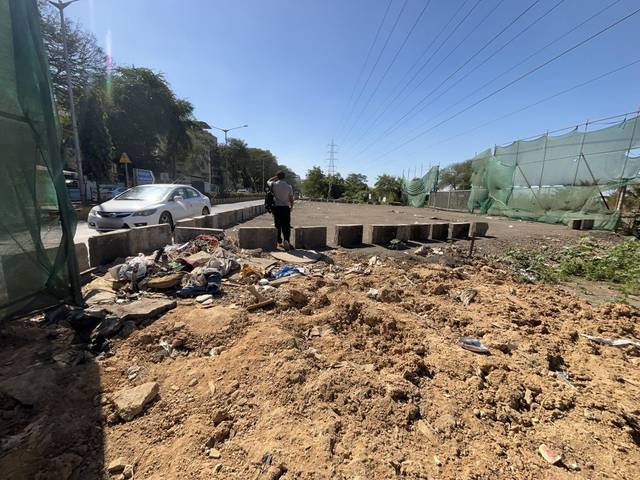
Region: India
Coordinates: 19.154, 72.828